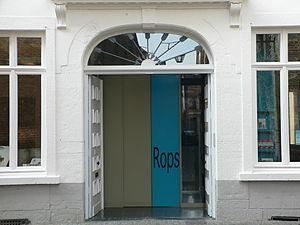
Musée Félicien Rops Photo personnelle de Poulsen, auteur de cette photo, la met en disposition libre.
Félicien Rops est un peintre, dessinateur, illustrateur et graveur belge, né à Namur le 7 juillet 1833 et mort à Essonnes le 23 août 1898.